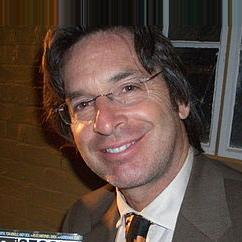
Age: 49